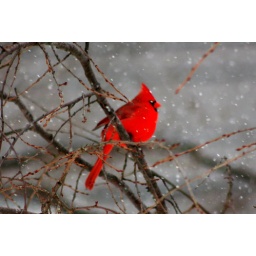
a bird on a tree in front of my house